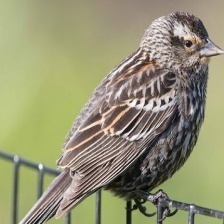
Species: RED WINGED BLACKBIRD
Scientific name: AGELAIUS PHOENICEUS